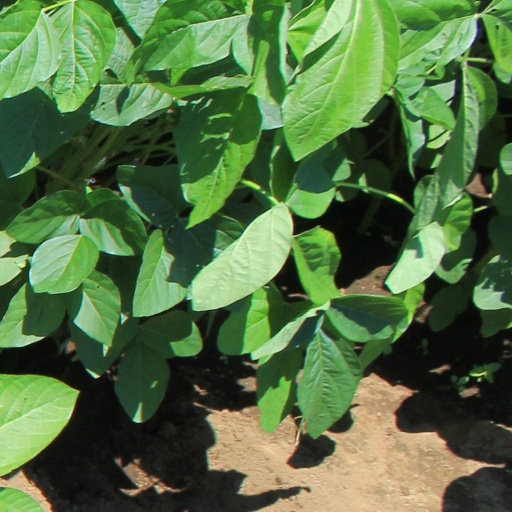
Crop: soybean